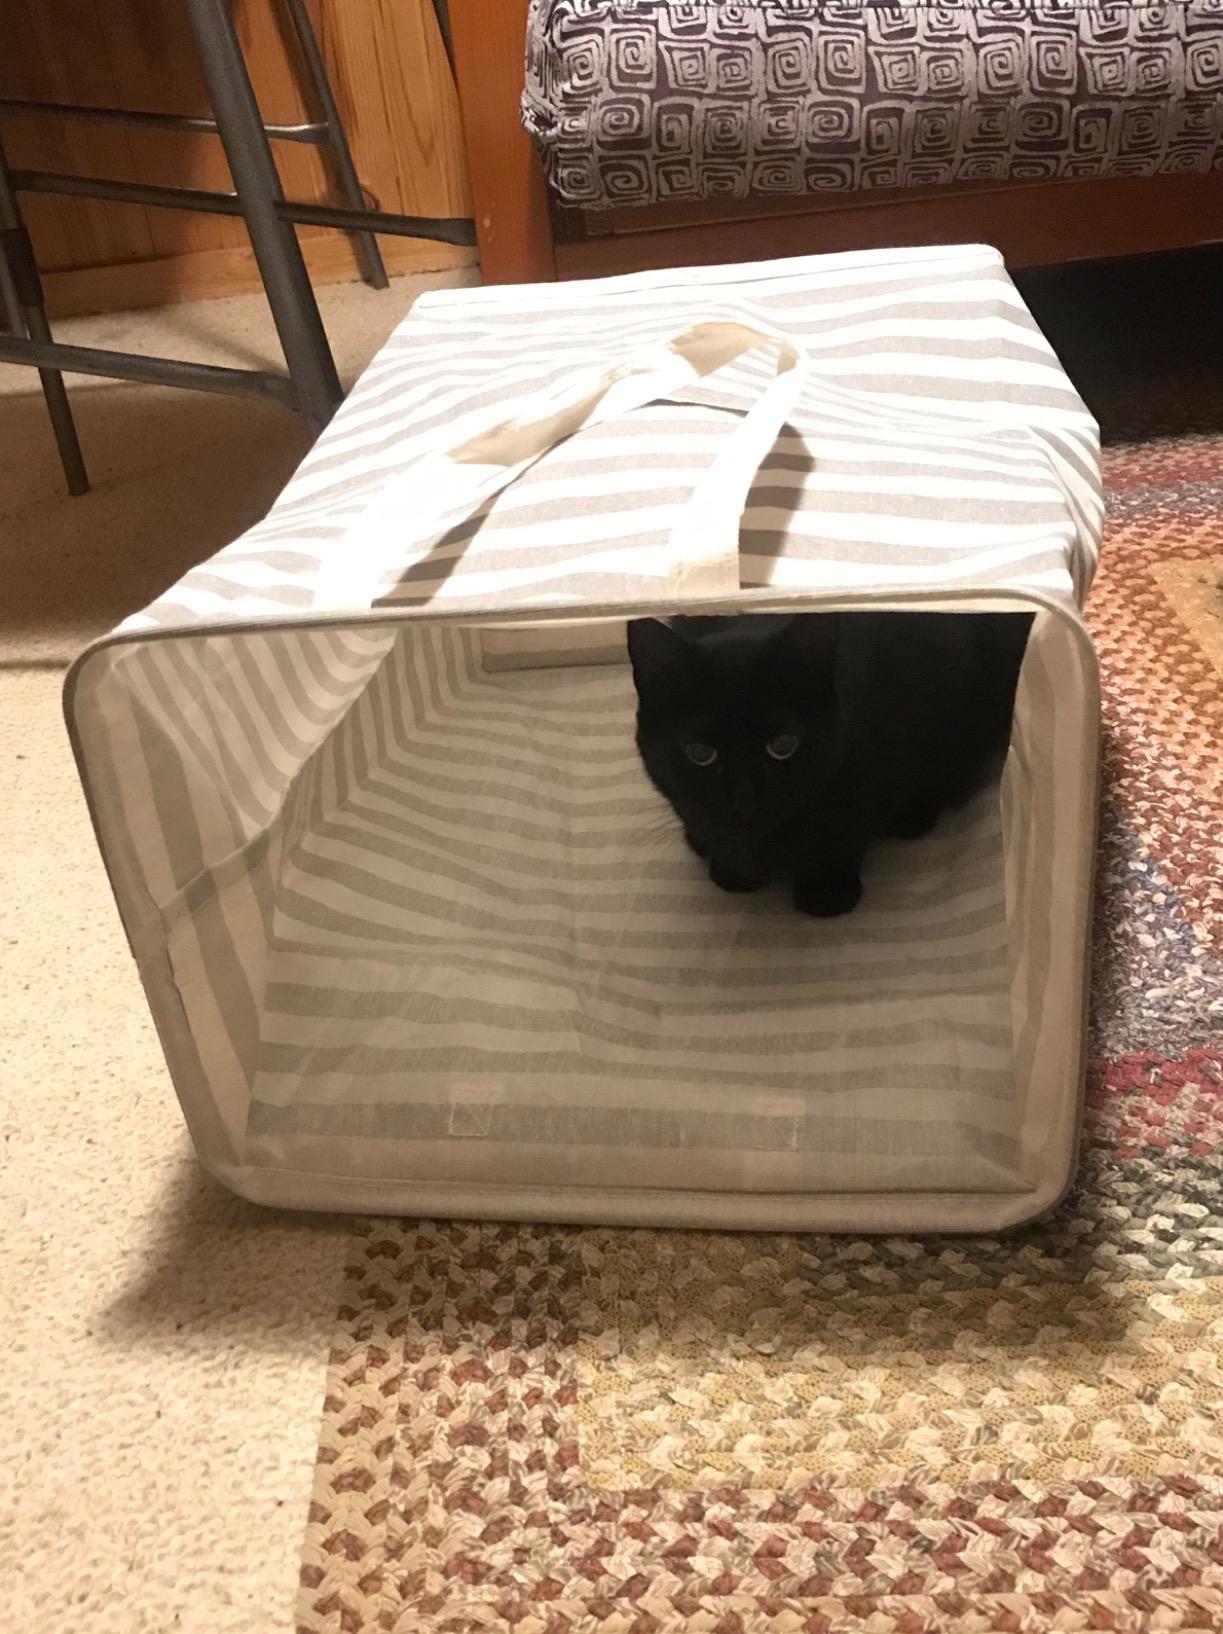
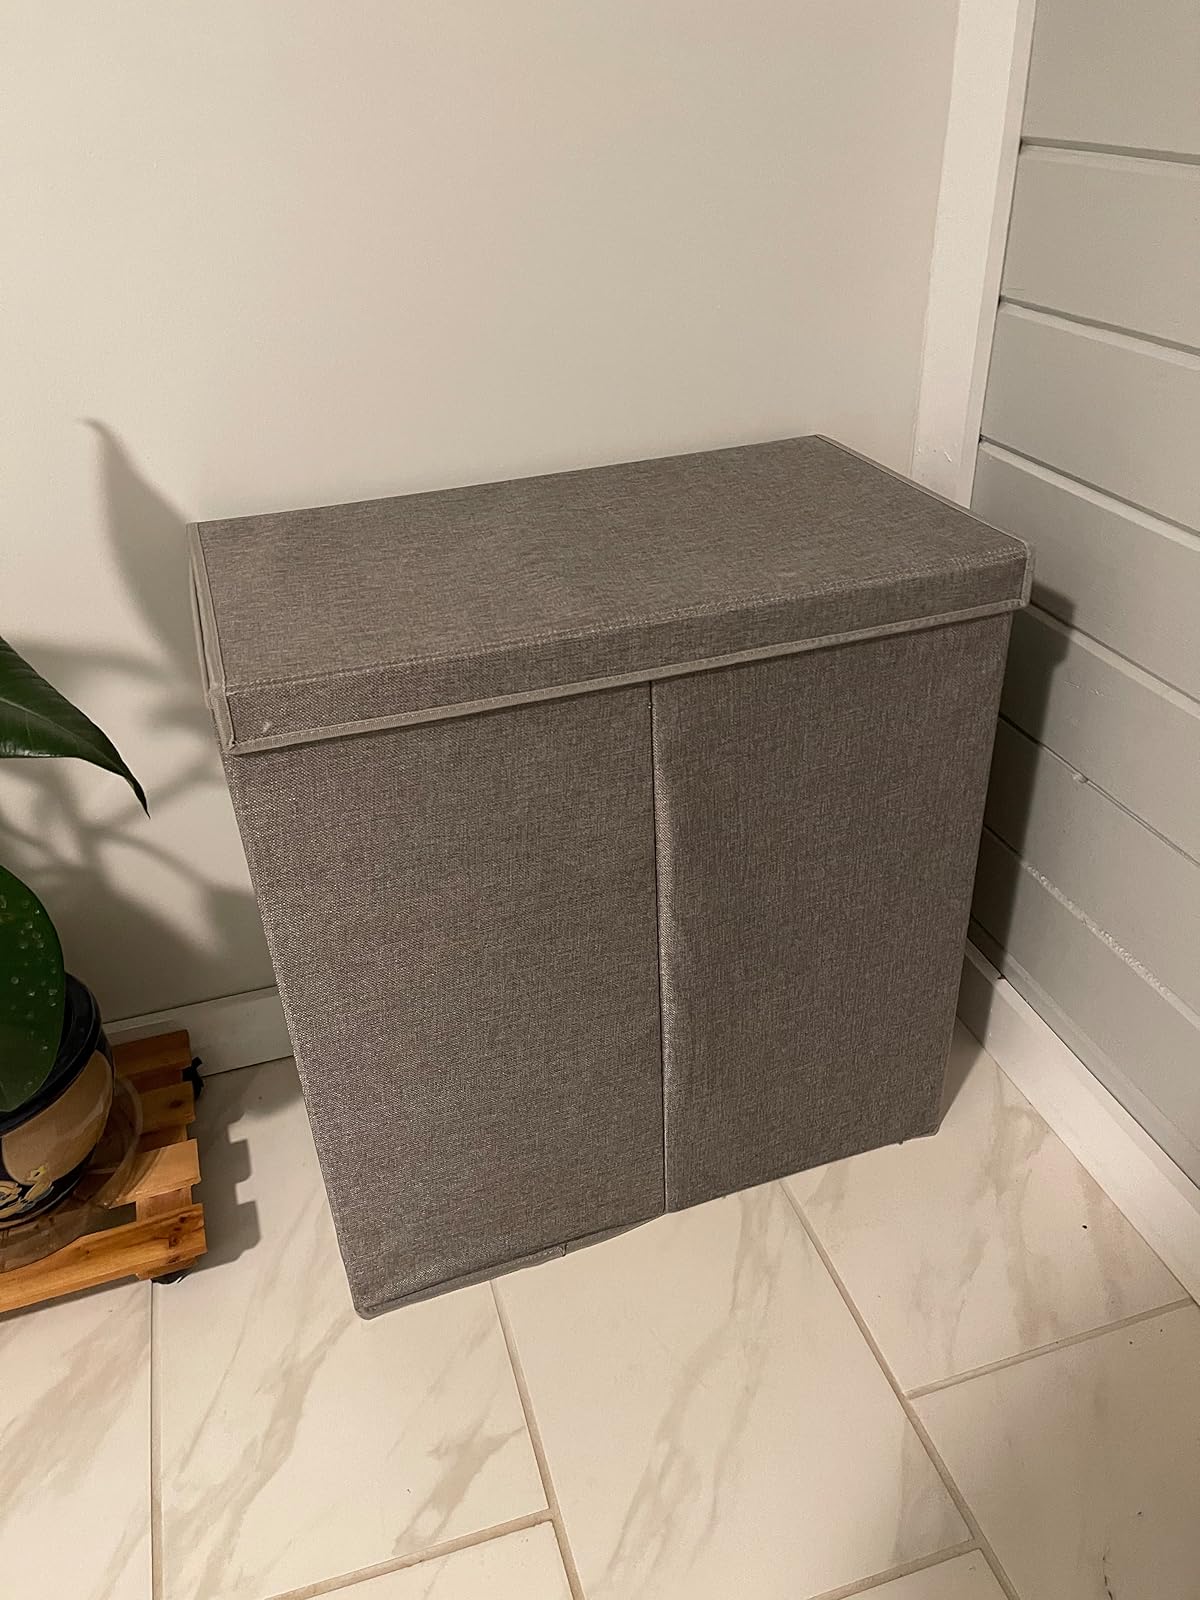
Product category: items_hamper
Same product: no